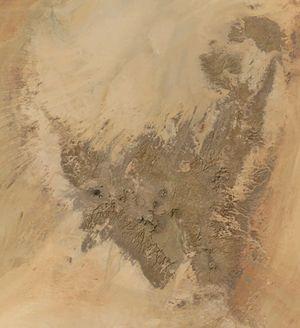
Le massif du Tibesti.
Le massif du Tibesti est un massif montagneux du Sahara central, situé principalement à l'extrême Nord du Tchad, avec une petite extension dans le Sud de la Libye. Son point culminant, l'Emi Koussi, se trouve au sud du massif et constitue avec 3 415 mètres d'altitude à la fois le plus haut sommet du Tchad et du Sahara. Le Bikku Bitti est pour sa part le sommet le plus élevé de Libye. Le tiers central du massif est d'origine volcanique et se compose notamment de cinq volcans boucliers majeurs surmontés de larges caldeiras : l'Emi Koussi, le Tarso Toon, le Tarso Voon, le Tarso Yega et le Tarso Toussidé. Les importantes coulées de lave ont formé de vastes plateaux qui surmontent des grès du Paléozoïque. Cette activité volcanique, apparue lors de la mise en place d'un point chaud durant l'Oligocène, s'est prolongée par endroits jusqu'à l'Holocène et se traduit encore par des fumerolles, des sources chaudes, des mares de boue ou encore des dépôts de natron et de soufre. L'érosion a formé des aiguilles volcaniques et entaillé des gorges au fond desquelles coulent des cours d'eau au débit irrégulier qui se perdent rapidement dans les sables du désert.